Broken Laws

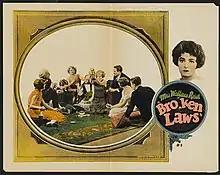

Broken Laws is a 1924 American silent drama film directed by Roy William Neill, remarkable for the appearance of Dorothy Davenport, who is billed as "Mrs. Wallace Reid".